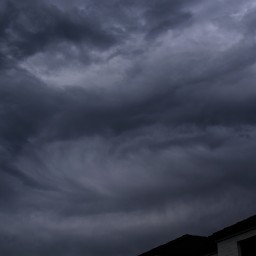
Cloud type: Nimbostratus (Ns)